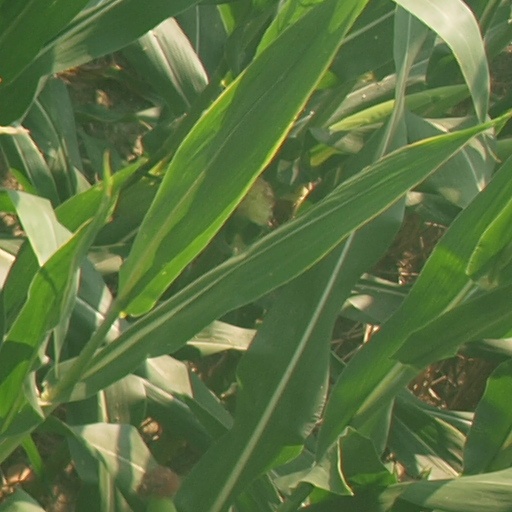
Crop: maize; corn